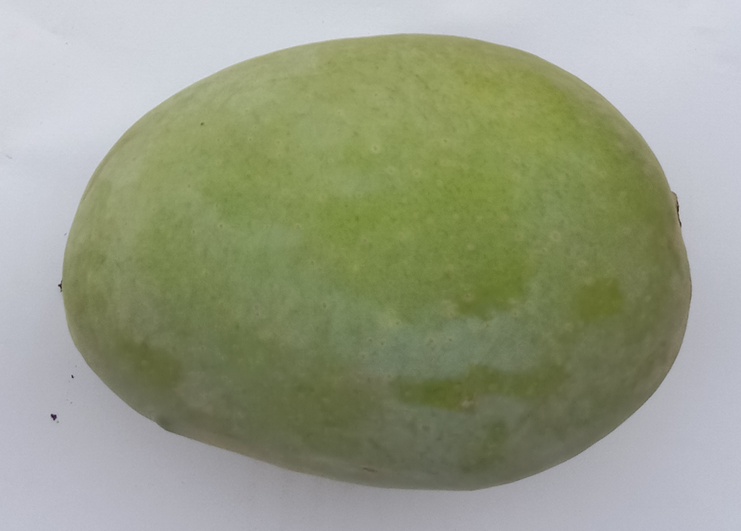
Mango variety: Langra